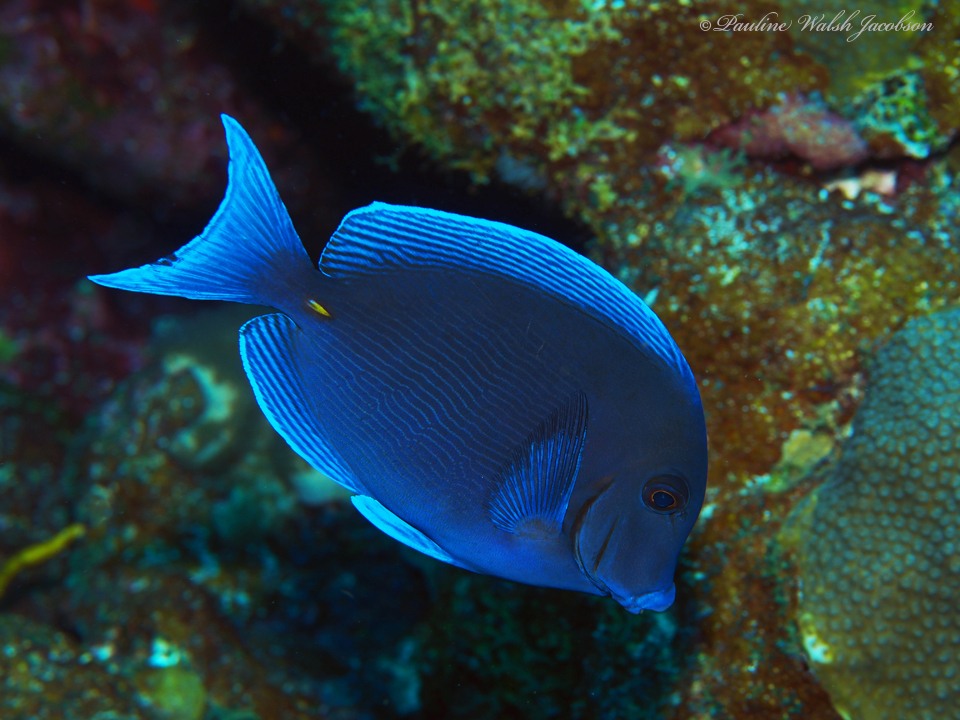
Acanthurus coeruleus (Atlantic Blue Tang)